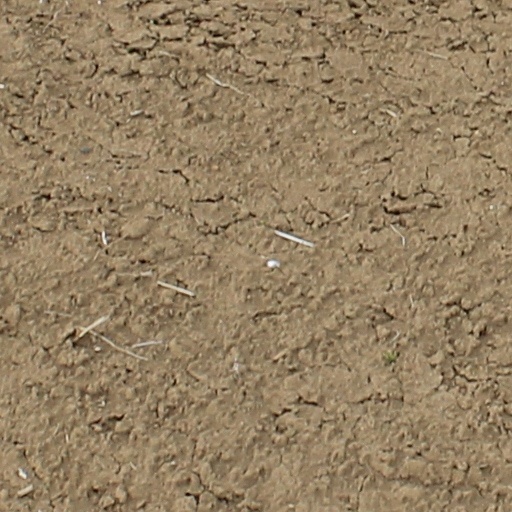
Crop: wheat